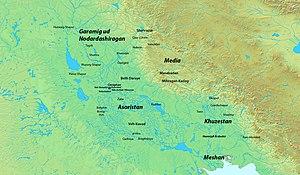
L'Assuristan était le nom des provinces sassanides de Mésopotamie de 226 à 637.
Dastagird est une ancienne cité de l'Empire des Sassanides, située dans l'actuelle Irak, à proximité directe de la capitale impériale, Ctésiphon.
Farrokhzad, également connu sous le nom de Pav, était un aristocrate iranien de la maison des Ispahbodhan et le fondateur de la dynastie Bavandide, gouvernant de 651 à 665. il a joué un rôle majeur dans les dernières années de l'empire sassanide et l'invasion arabe de l'iran.